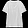
Label: Shirt